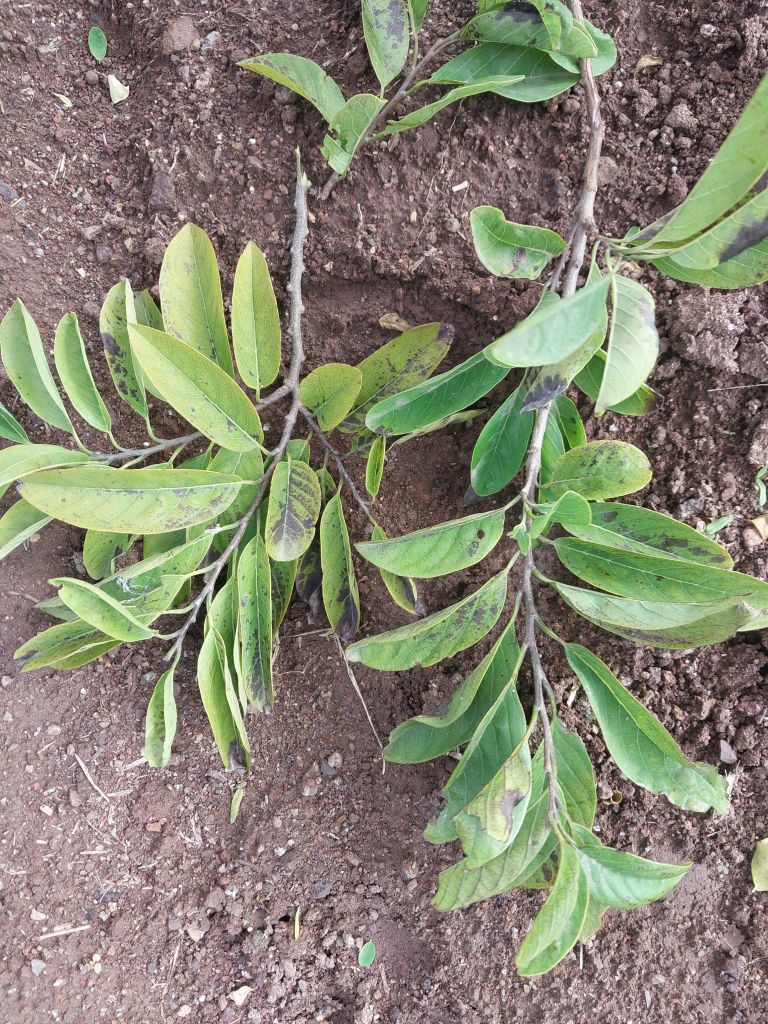
Disease label: Leaf spot on Leaves